24 cm K L/35

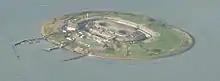
Pampus, Netherlands

The Austro-Hungarian navy had a 24 cm L/35 C/86. From 1890 to 1893, the Austro-Hungarian navy held three trials for determining the best new type of armor for its new ships. For the 1891 trials, the C/86 was charged with 45 kg of prismatic gunpowder C/86. This gave a low velocity of 432 m/s, theoretically good enough for the 215 kg steel grenade to still penetrate 393 mm of wrought iron, which was thought to be equivalent to the new 270 mm steel armor plates under test.